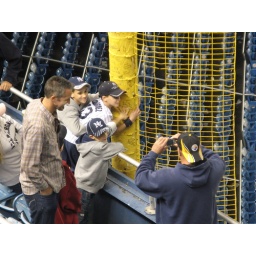
After the game, fans get their picture taken by the right field foul pole (Yankee Stadium, 9/18/08)